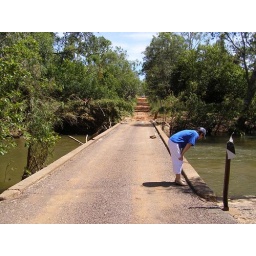
Oh look... fish in the water